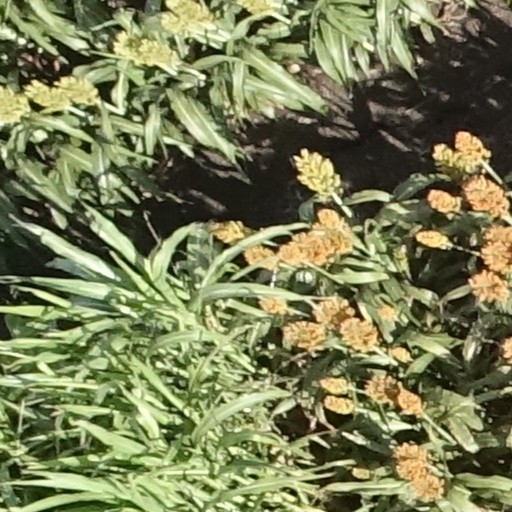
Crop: sorghum